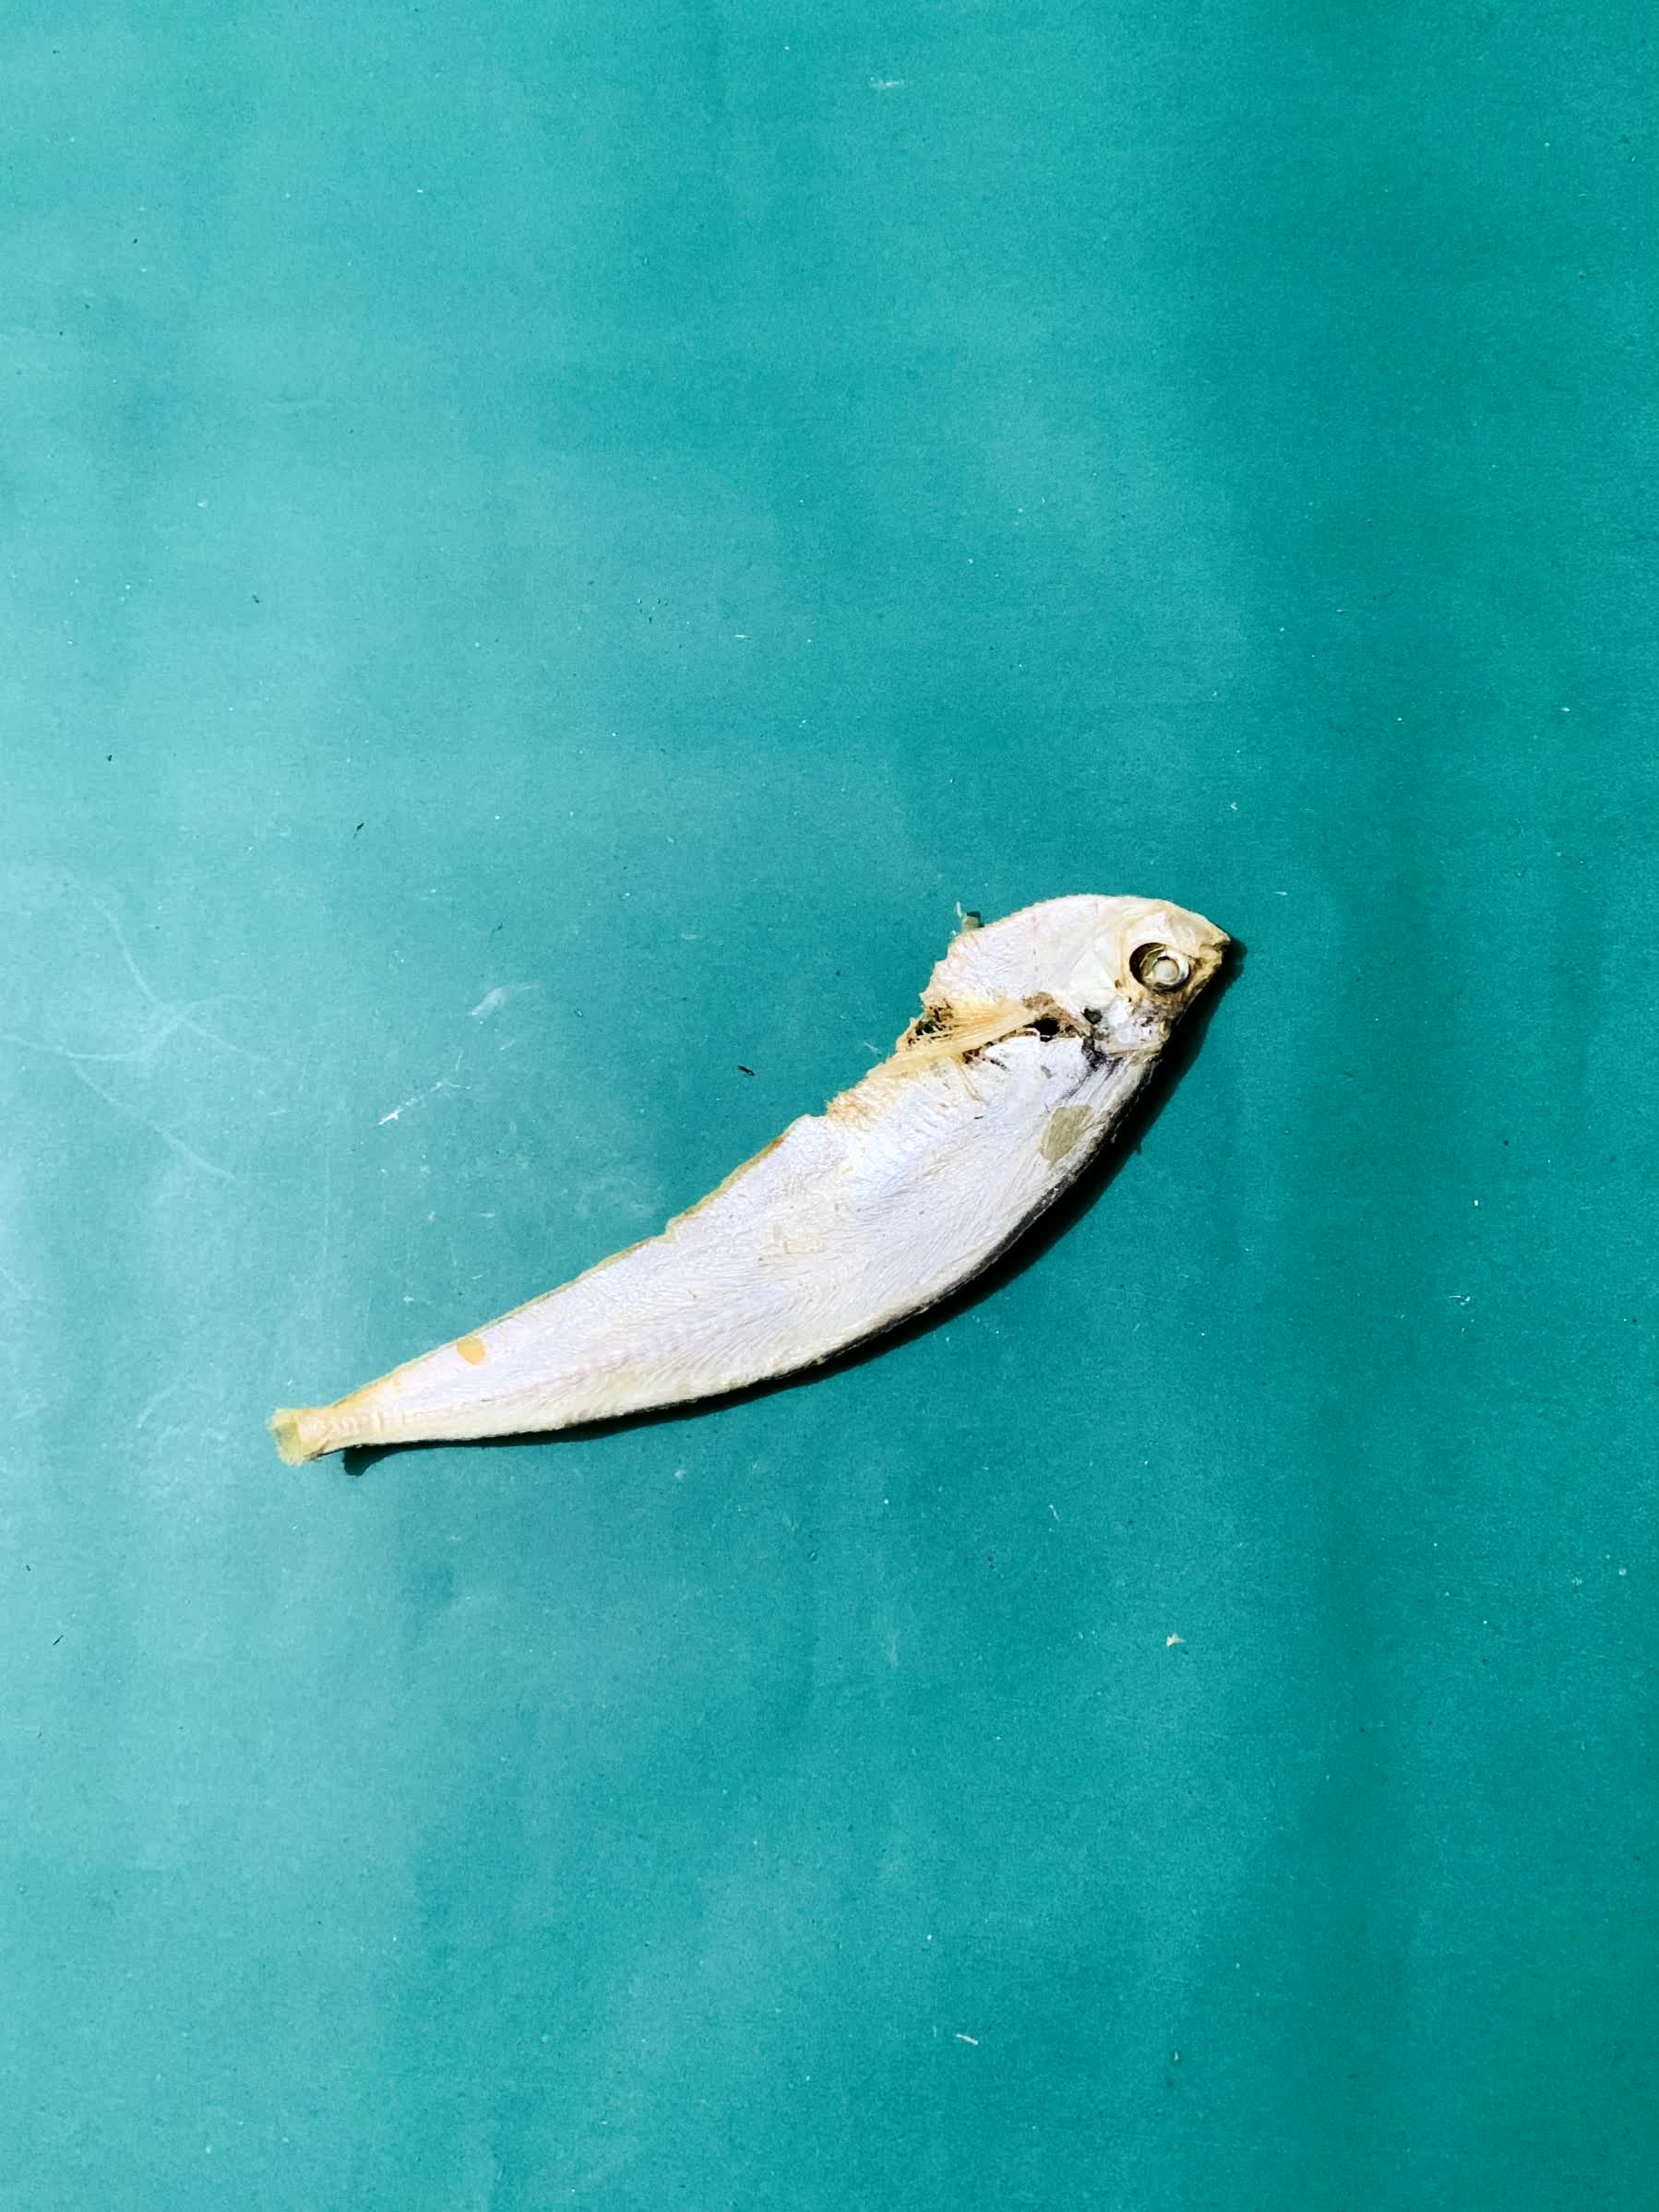
Species: Shukna Feuwa